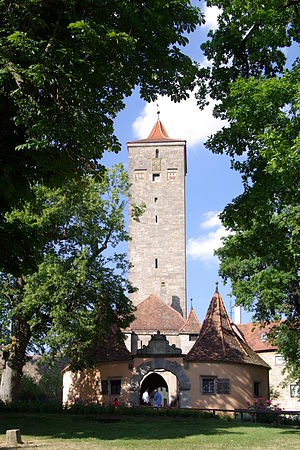
Rothenburg ob der Tauber / Galleri
Rothenburg ob der Tauber er en by i Landkreis Ansbach i Regierungsbezirk Mittelfranken i den tyske delstat Bayern. Indtil 1803 var den en Freie Reichsstadt fri rigsstad og er med sin gamle bydel et velkendt turistmål.